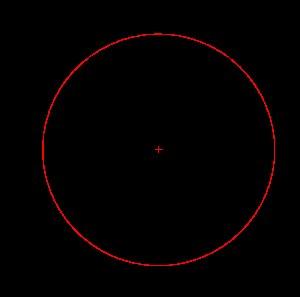
La régression circulaire consiste à trouver le « meilleur cercle » décrivant un ensemble de points. Meilleur signifie que l'on définit une fonction de résidu, mesurant l'écart entre le cercle et l'ensemble des points, et que l'on cherche à minimiser cette fonction ; on utilise fréquemment la méthode des moindres carrés, mais ce n'est pas systématique, en particulier dans le cas présent. C'est un cas de régression géométrique, c'est-à-dire que la distance point-courbe modèle à laquelle on s'intéresse est une distance perpendiculaire à la courbe — méthode des moindres carrés totaux —, et non une distance verticale.